Don Cheadle

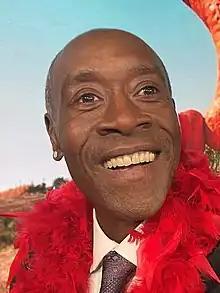
Cheadle on "Jimmy Kimmel Live!" in 2022

Donald Frank Cheadle Jr. (born November 29, 1964) is an American actor. Known for his roles in film and television, he has received multiple accolades including two Golden Globe Awards, two Grammy Awards, and a Tony Award as well as nominations for an Academy Award, two BAFTA Awards, and 11 Primetime Emmy Awards. He is one of a few actors to have received nominations for the EGOT.